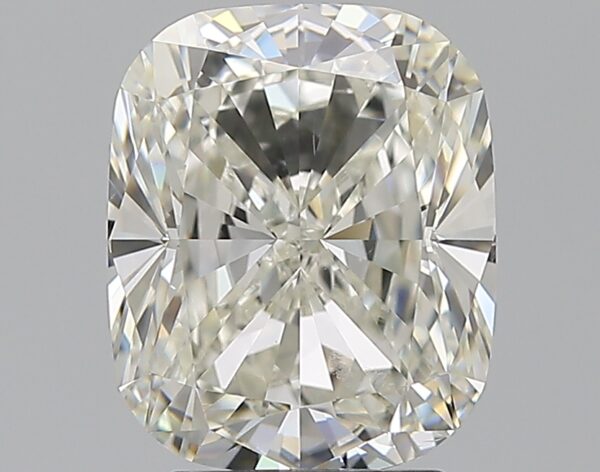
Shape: cushion
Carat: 4
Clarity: VS2
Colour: J
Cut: EX
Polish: EX
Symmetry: EX
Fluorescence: N
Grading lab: GIA
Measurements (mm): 9.97 x 8.22 x 5.64